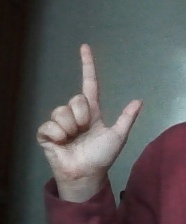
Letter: laam